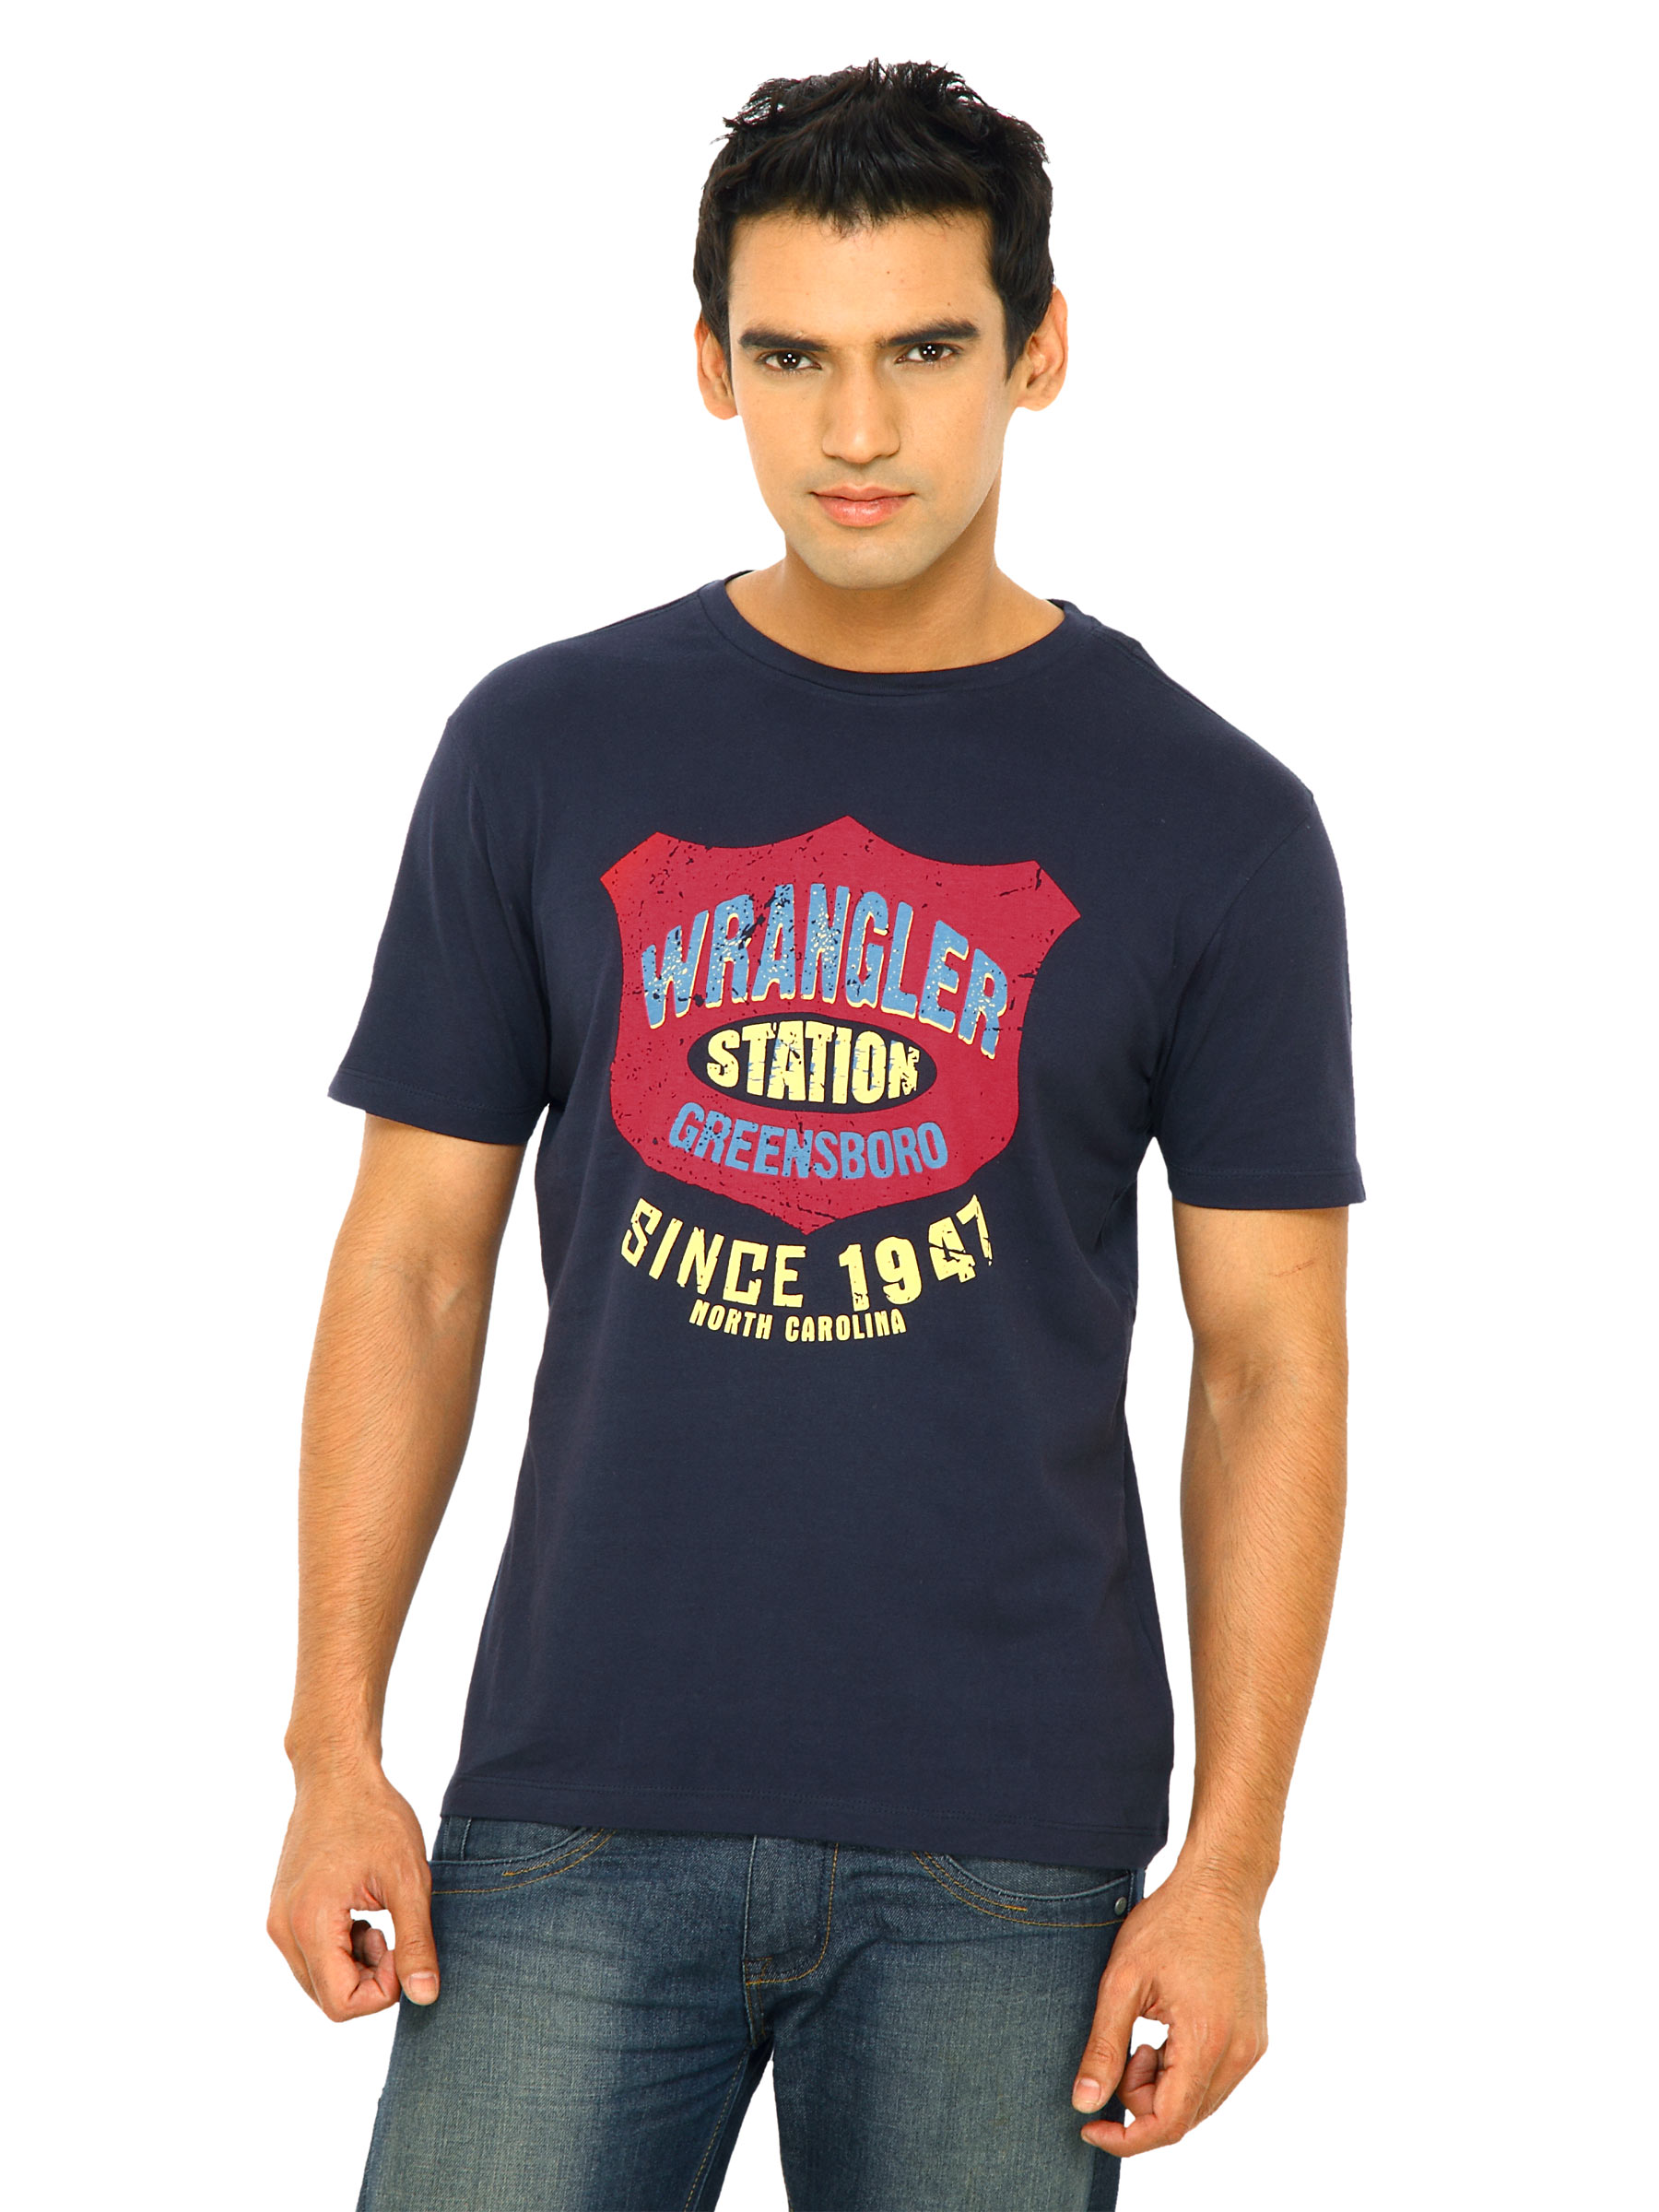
Wrangler Men Wrangler Station Navy Blue T-Shirts
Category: Apparel / Topwear / Tshirts
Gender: Men
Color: Navy Blue
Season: Fall 2011
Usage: Casual